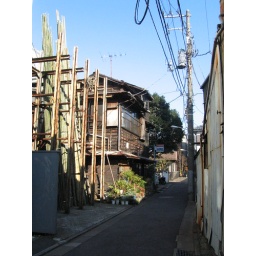
Old school wooden house near a busy road in John's neighbourhood, a survivor.